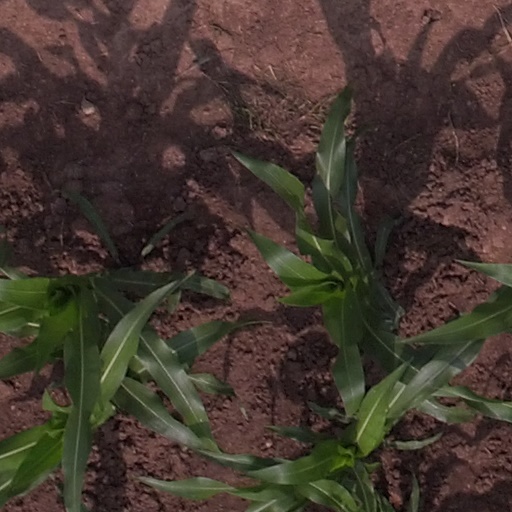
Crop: maize; corn